Navalokam

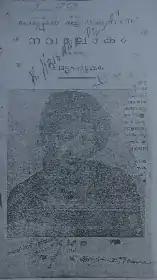

Navalokam is a 1951 Indian Malayalam-language film, directed by V. Krishnan and produced by Pappachan. The film stars Thikkurissy Sukumaran Nair and Miss Kumari in lead roles. The film had musical score by V Dakshinamoorthy.